Narita Brian

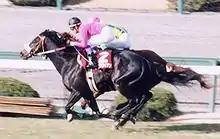
Hanshin Daishōten (March 9, 1996)

Narita Brian (Hepburn: ; May 3, 1991 – September 27, 1998) was a Japanese racehorse. Until Special Week surpassed him in 1999, Narita Brian was Japan's top money earner.